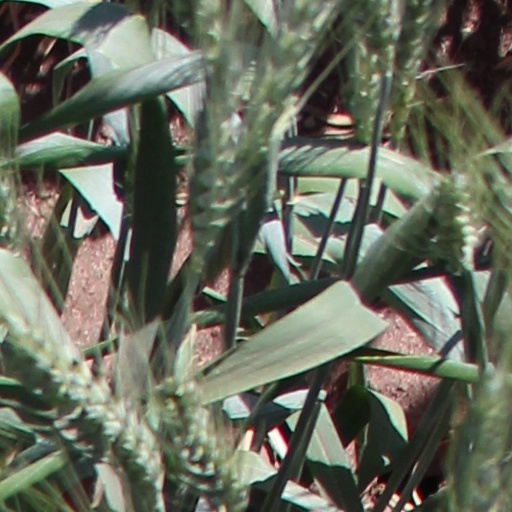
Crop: wheat